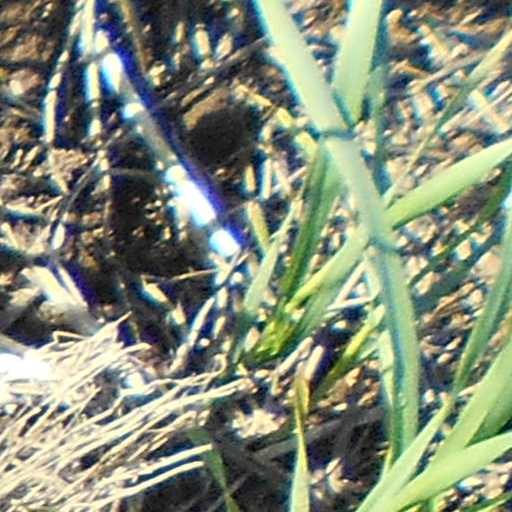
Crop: wheat